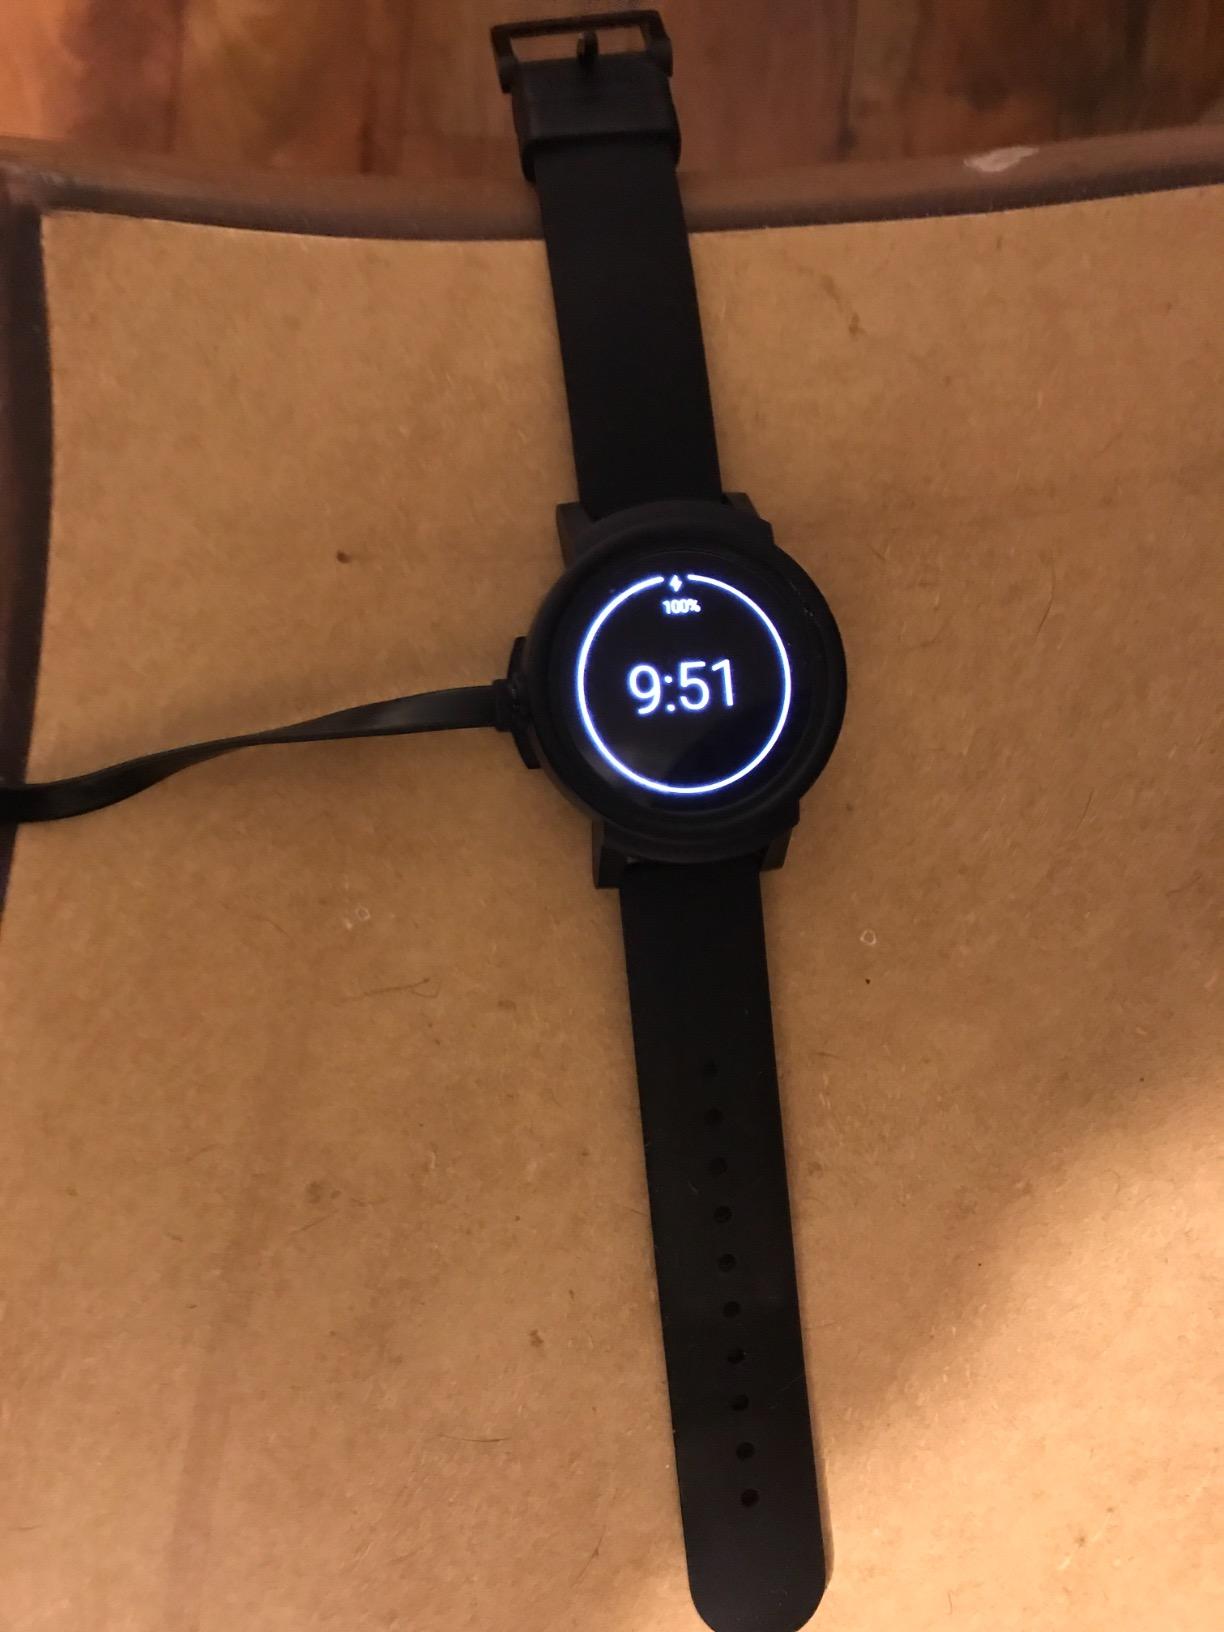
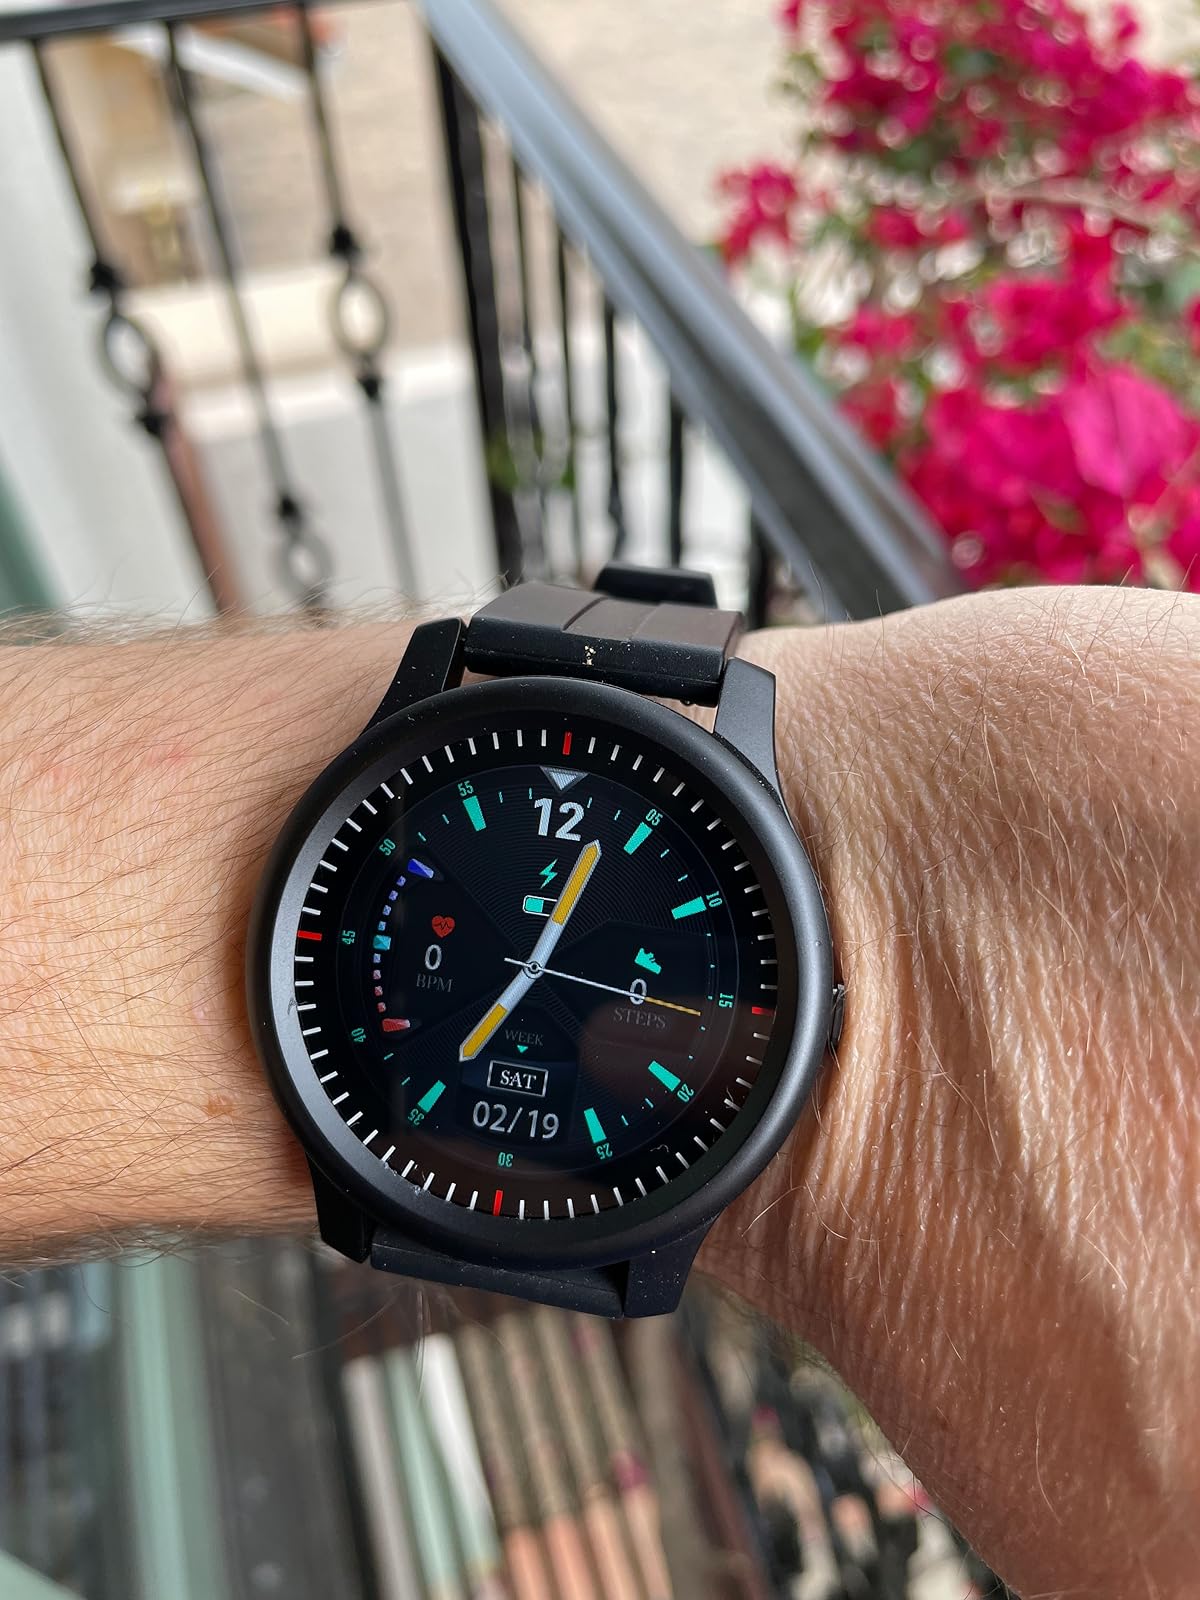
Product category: smartwatch
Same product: no